Agnes Bartholomew

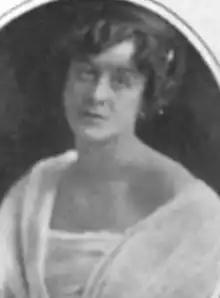
Agnes Bartholomew, from a 1913 publication

Agnes Bartholomew (1885 – 10 September 1955) was a Scottish stage actress, singer, and "one of the leading elocutionists in Britain."